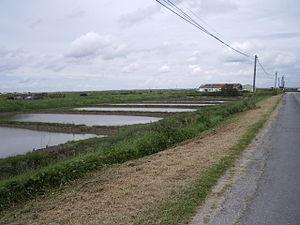
Claires du port ostréicole d'Orivol à Etaules, Charente-Maritime, France
L’ostréiculture est l'élevage des huîtres.